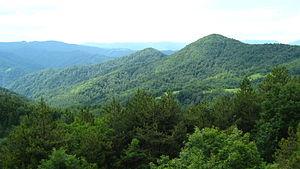
Borja est une montagne culminant à 1 077 m d'altitude en Bosnie-Herzégovine, entre Teslić et le village de Maslovare. Elle s'étend selon un axe sud-est – nord-ouest, et à partir d'Uzlomac se divise au niveau du col Solila, à travers laquelle passe la route principale M-4.